Abel Prieto

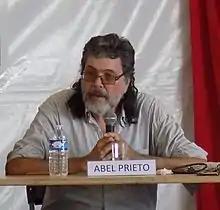

Abel Prieto Jiménez (born 11 November 1950) is a Cuban politician. Abelito, as he was called as a child, is the son of Abel Prieto, a Cuban educator who for several years pre and post Castro ran a preparatory school on Pinar Del Rio. From 1997 to 2012 and from 2016 to the present he has served as Minister of culture. In March 2012 he was appointed advisor to Cuban President Raúl Castro.